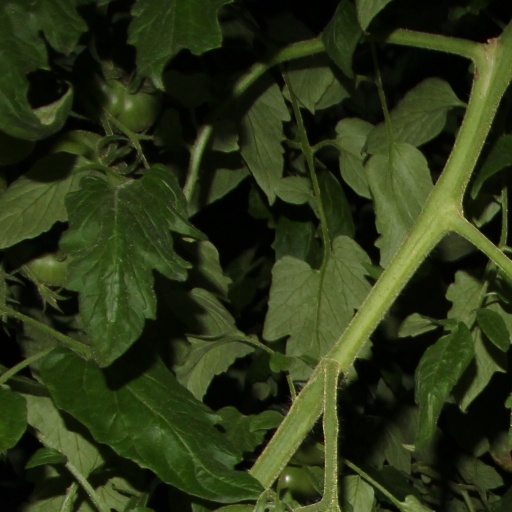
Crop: tomato